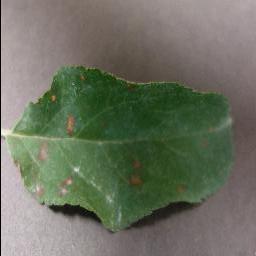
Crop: apple
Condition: cedar_rust